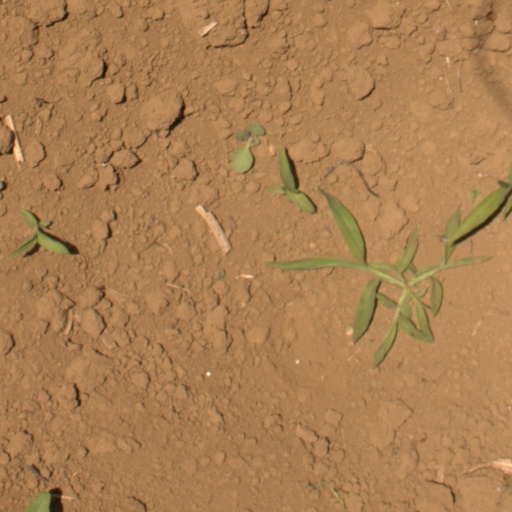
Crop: Jerusalem artichoke